De Soto, Kansas

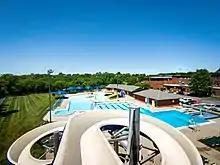
De Soto Aquatic Center (2022)

Since the 2008 recession came to an end, growth in De Soto has steadily picked up, with substantial commercial development in the K-10 Business District.